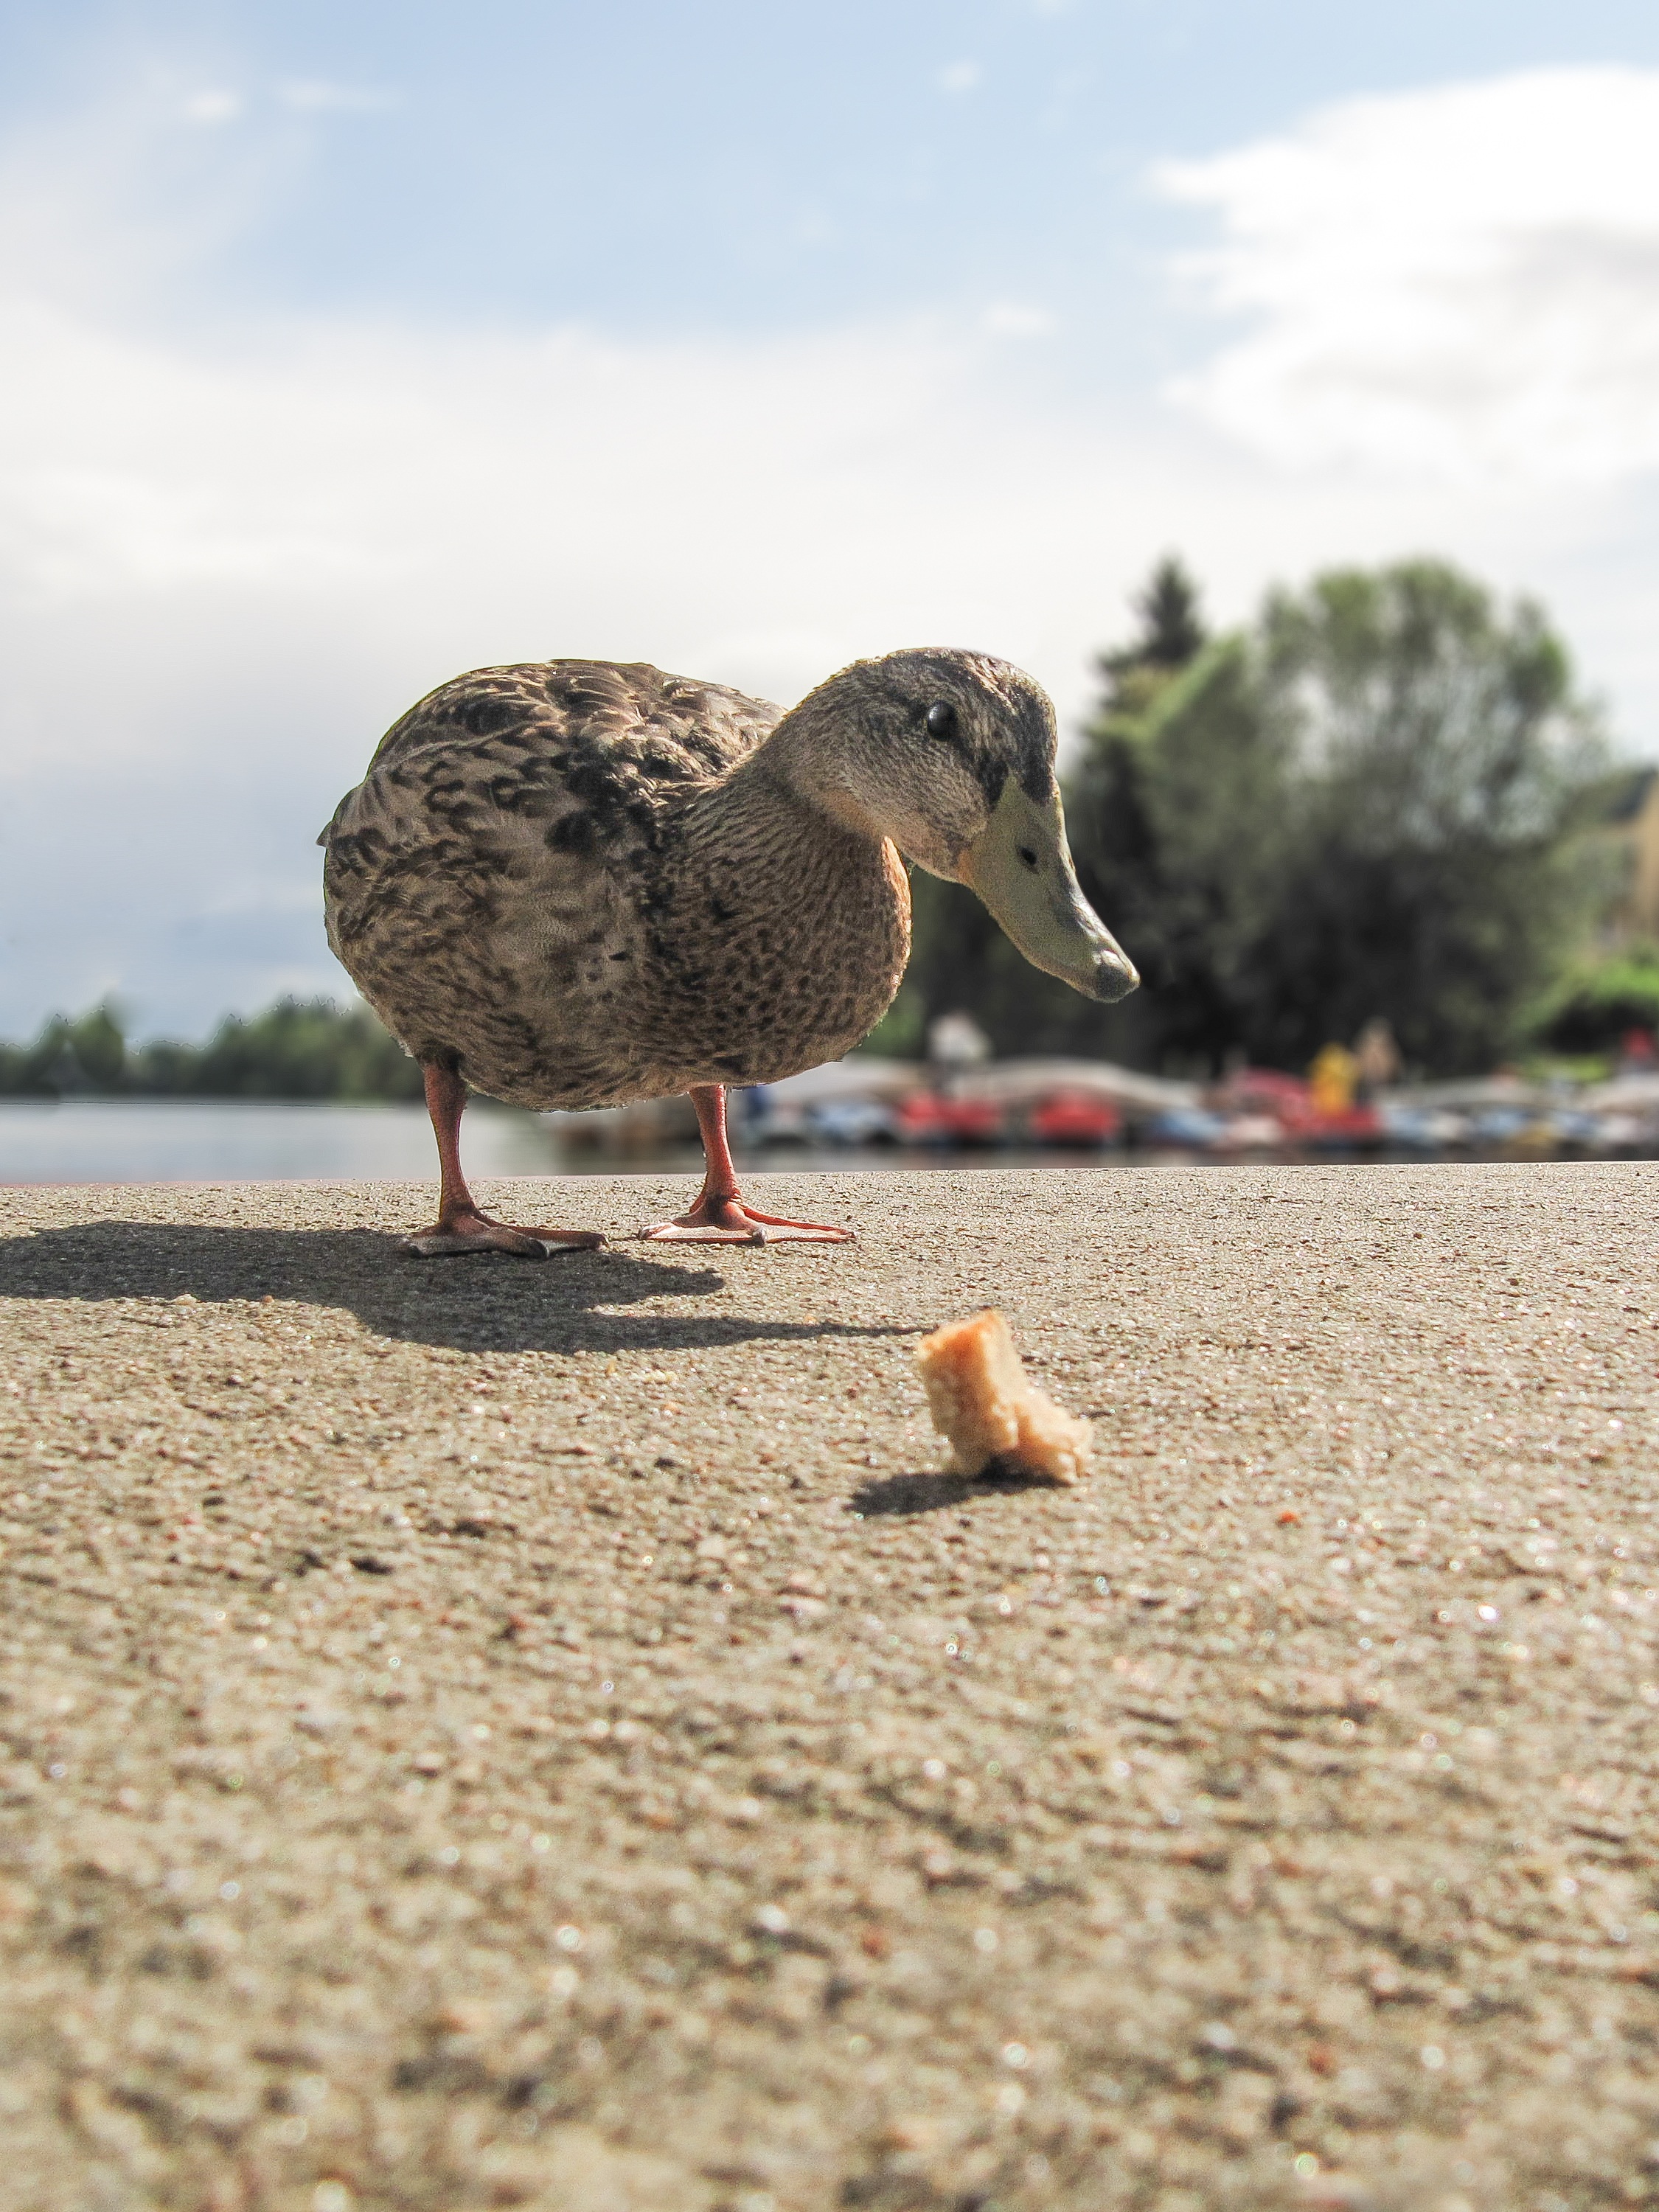
beach, sea, nature, sand, bird, sky, animal, seabird, summer, wildlife, food, fauna, anatidae, duck, waterfowl, water bird, mallard, courageous, anas platyrhynchos, charadriiformes, ducks geese and swans